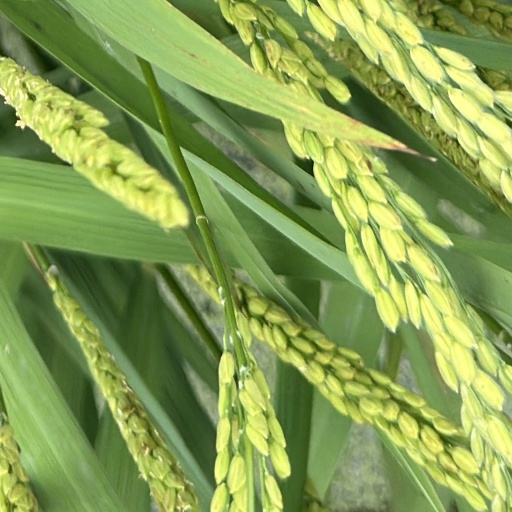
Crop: rice